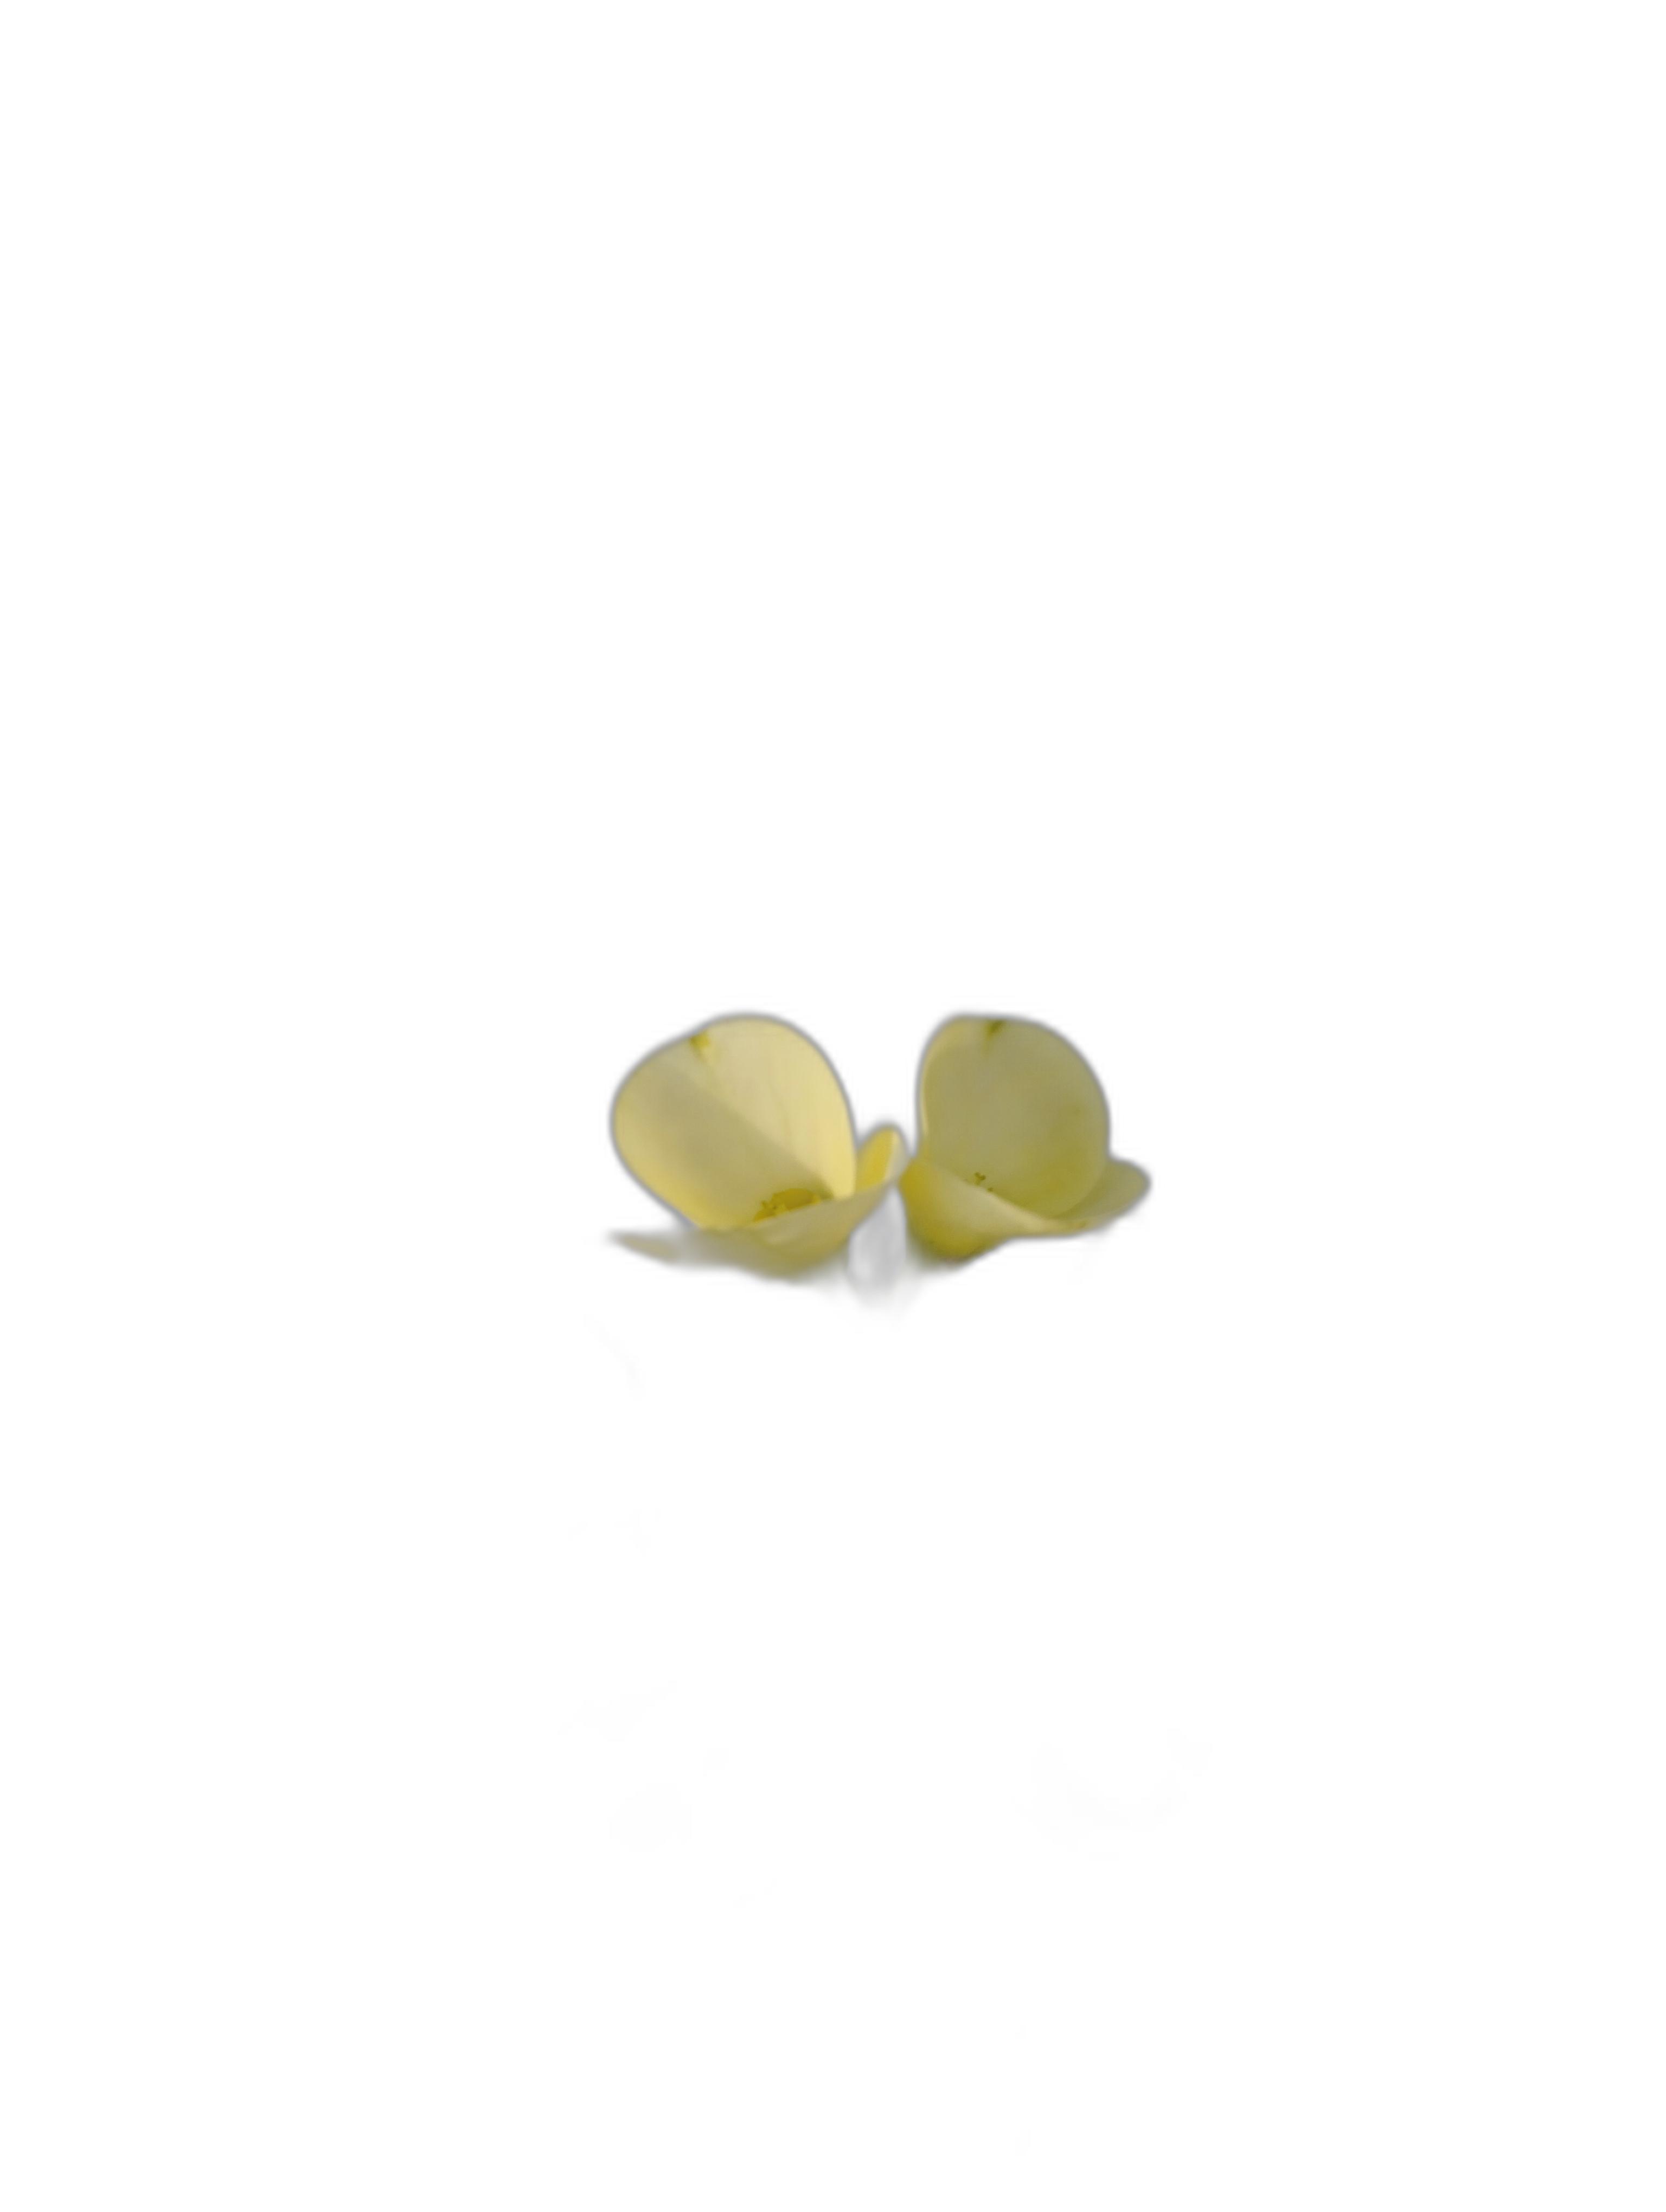
Label: Crown of thorns